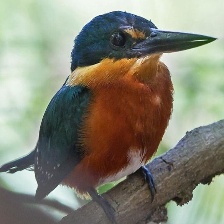
Species: PYGMY KINGFISHER
Scientific name: ISPIDINA PICTA